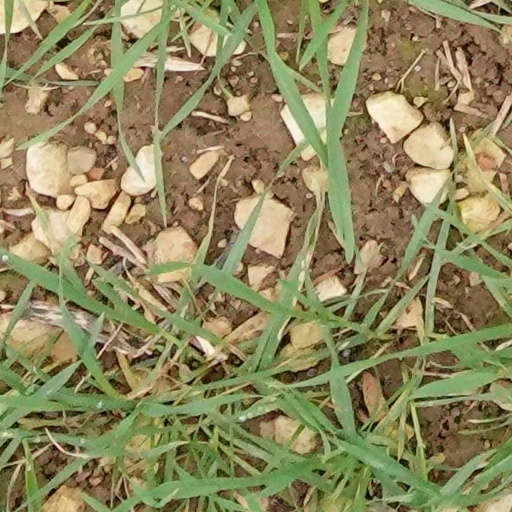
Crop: wheat